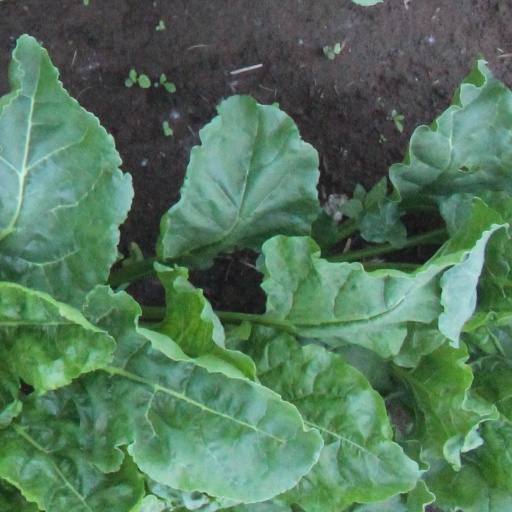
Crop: sugar beet